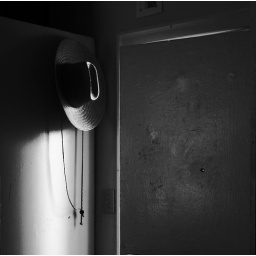
This is a hat that was on the wall in my old place.